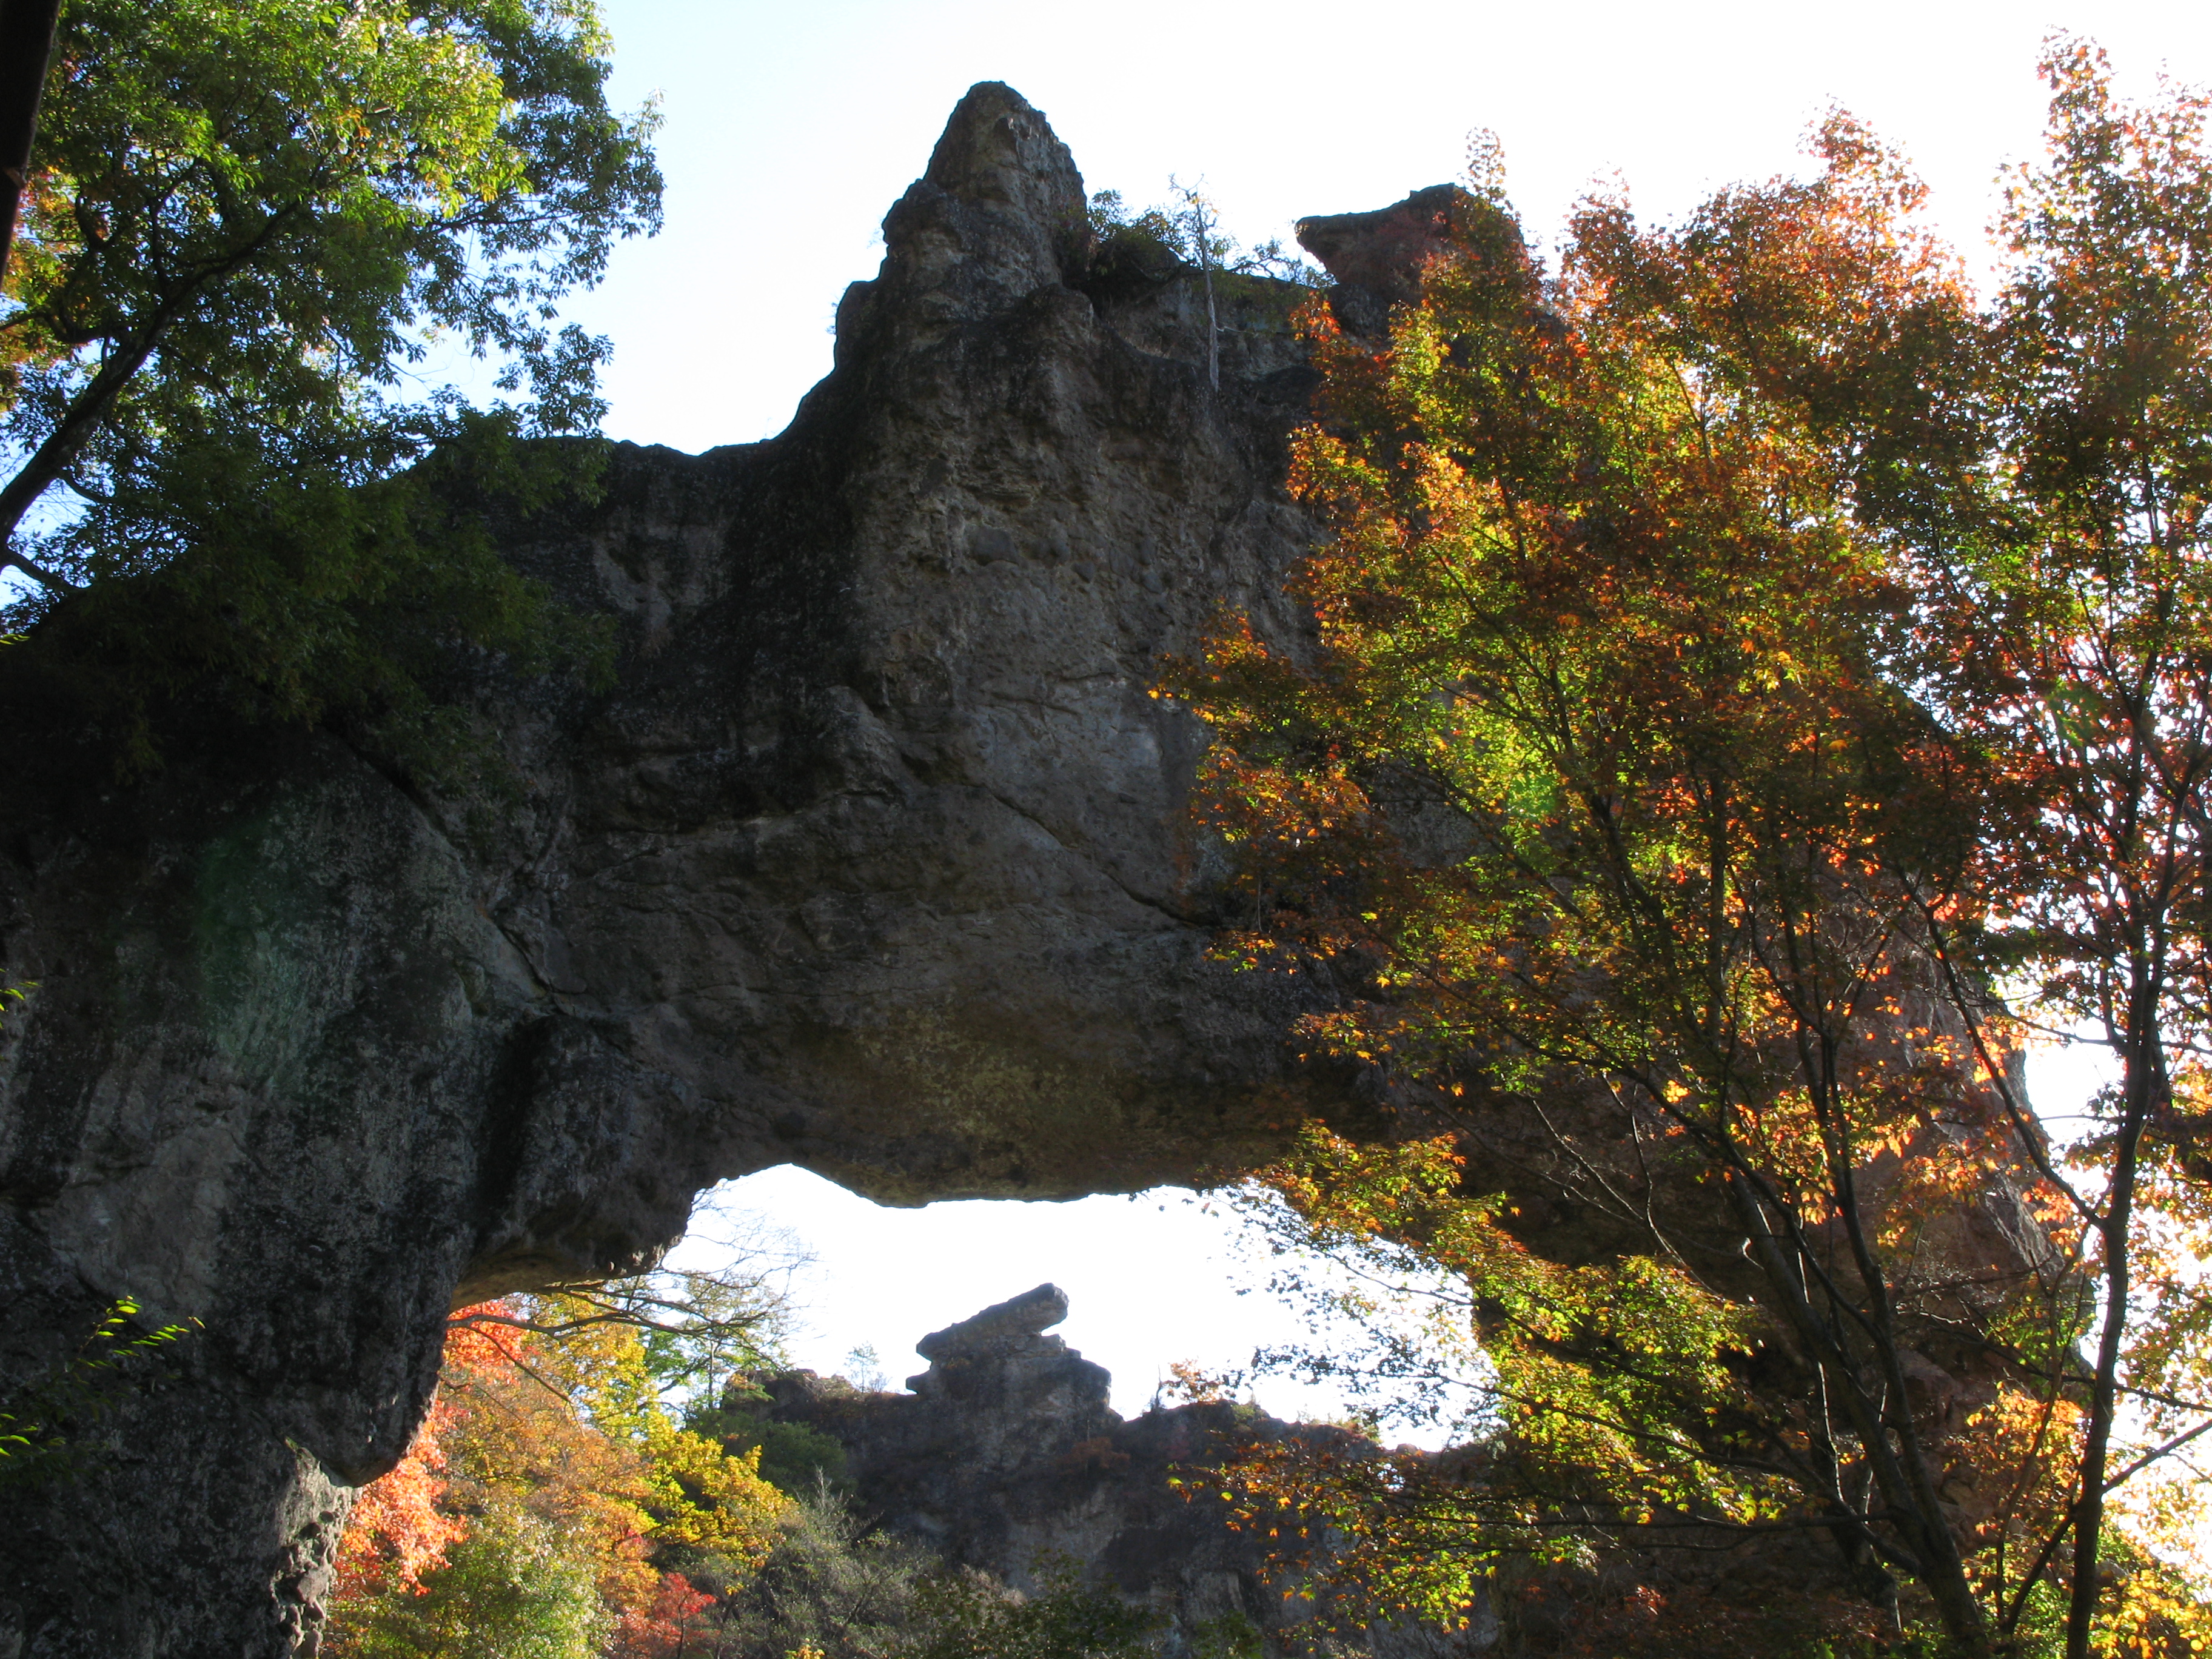
landscape, tree, rock, wilderness, mountain, trail, leaf, view, cliff, high, autumn, park, terrain, ridge, geology, hires, water feature, hi, res, g7